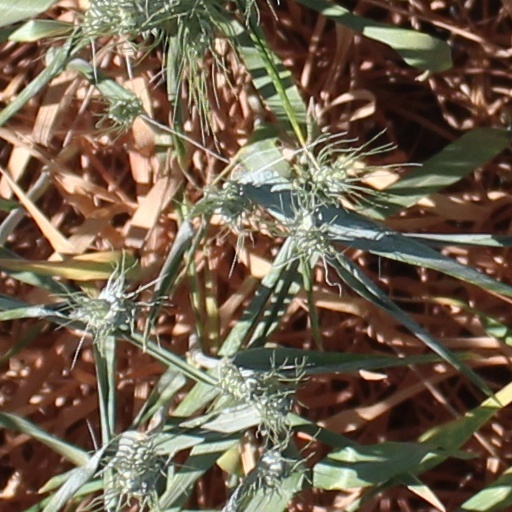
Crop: wheat